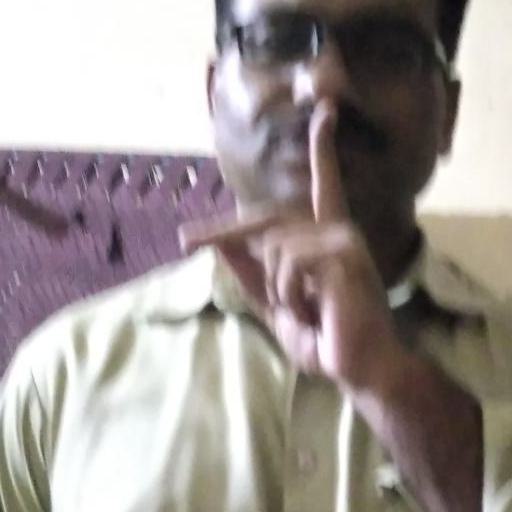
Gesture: mute